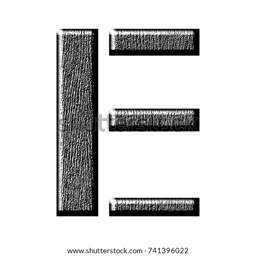
black wood grain textured uppercase or capital letter e in a 3d illustration with a dark wooden surface style and a separated stencil font isolated on a white background with clipping path .